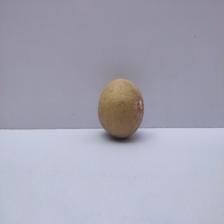
Size: Medium